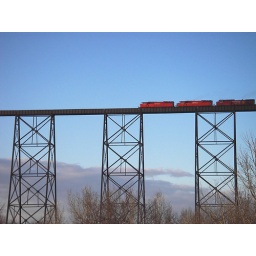
This train is going across the bridge that spans the coolees in Lethbridge Alberta Canada